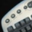
Label: keyboard